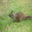
Label: squirrel